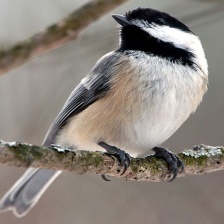
Species: BLACK-CAPPED CHICKADEE
Scientific name: POECILE ATRICAPILLUS
ImageNet parent category: chickadee